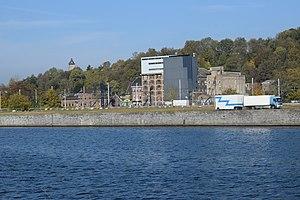
Vue de Huy, depuis la rive droite de la Meuse.
Statte est un quartier de la ville belge de Huy, située en Région wallonne dans la province de Liège.